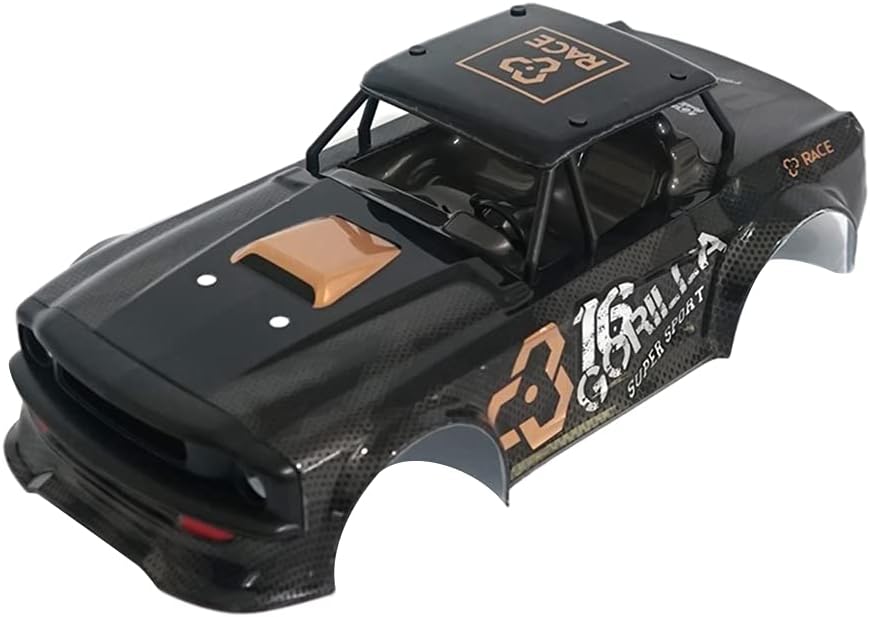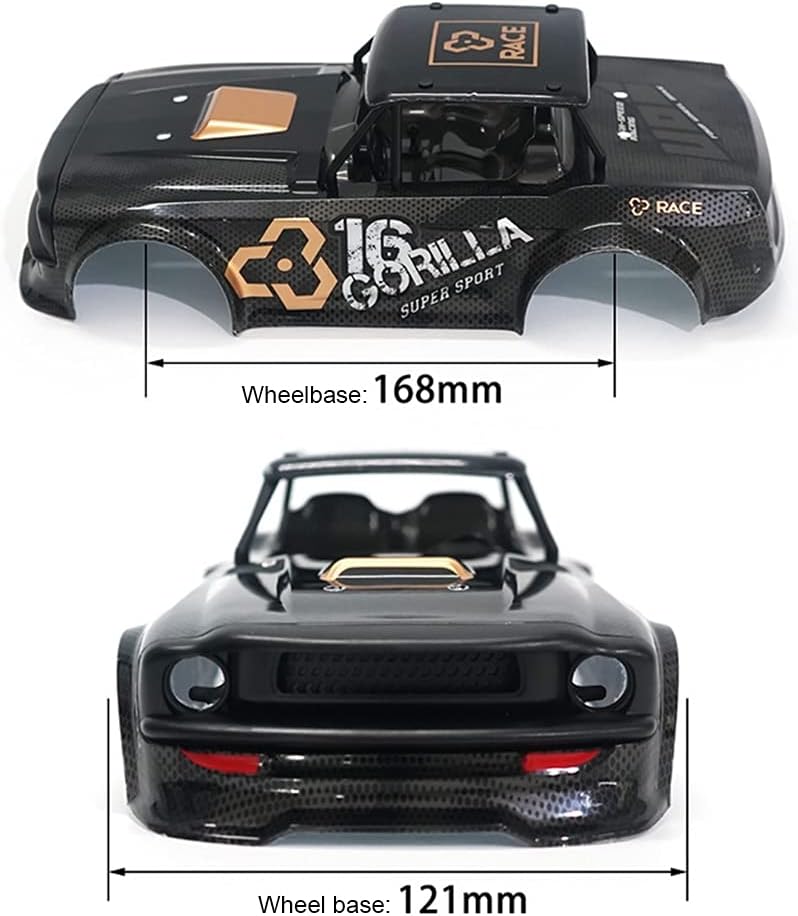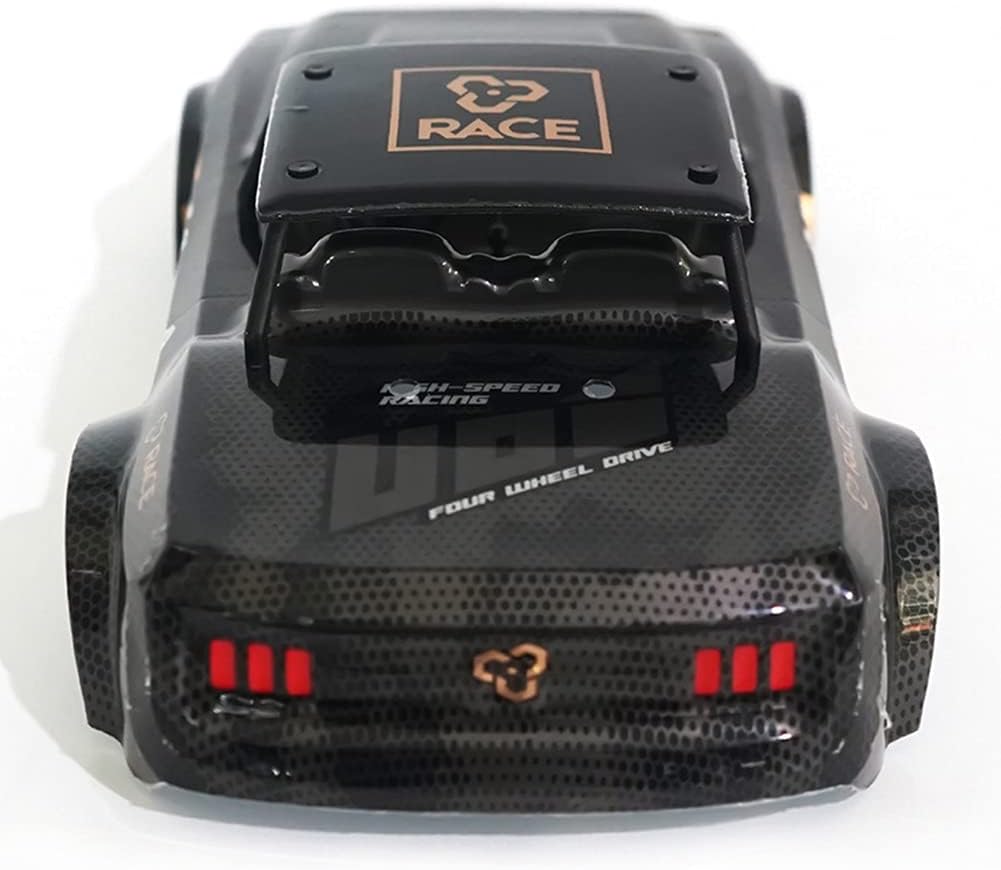
Wertygh Car Body Shell Car Cover for SG 1604 SG1604 SG-1604 1/16 RC Car Spare Parts Accessories
Category: Toys & Games
RACHEL Specifications:Suitable for:SG-1604 1/16 RC CarColour:BlackMaterial:Composite materialPackage Contents:1 * Car Shell
Features: 100% Brand New | Made of High Quality Meterial, Stronger And More Durable, Improve The Appearance